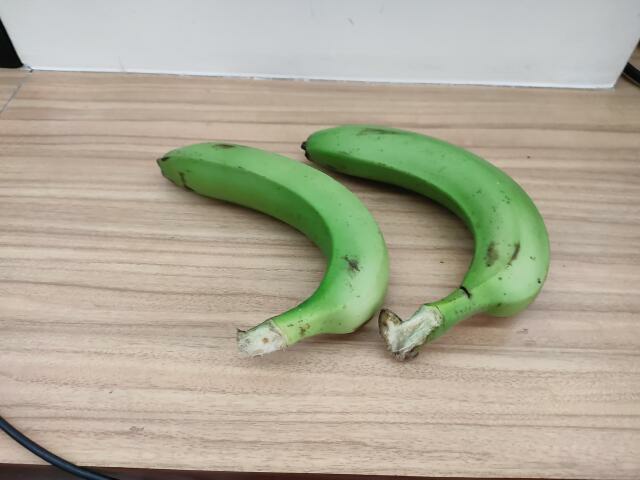
Label: Raw_Banana